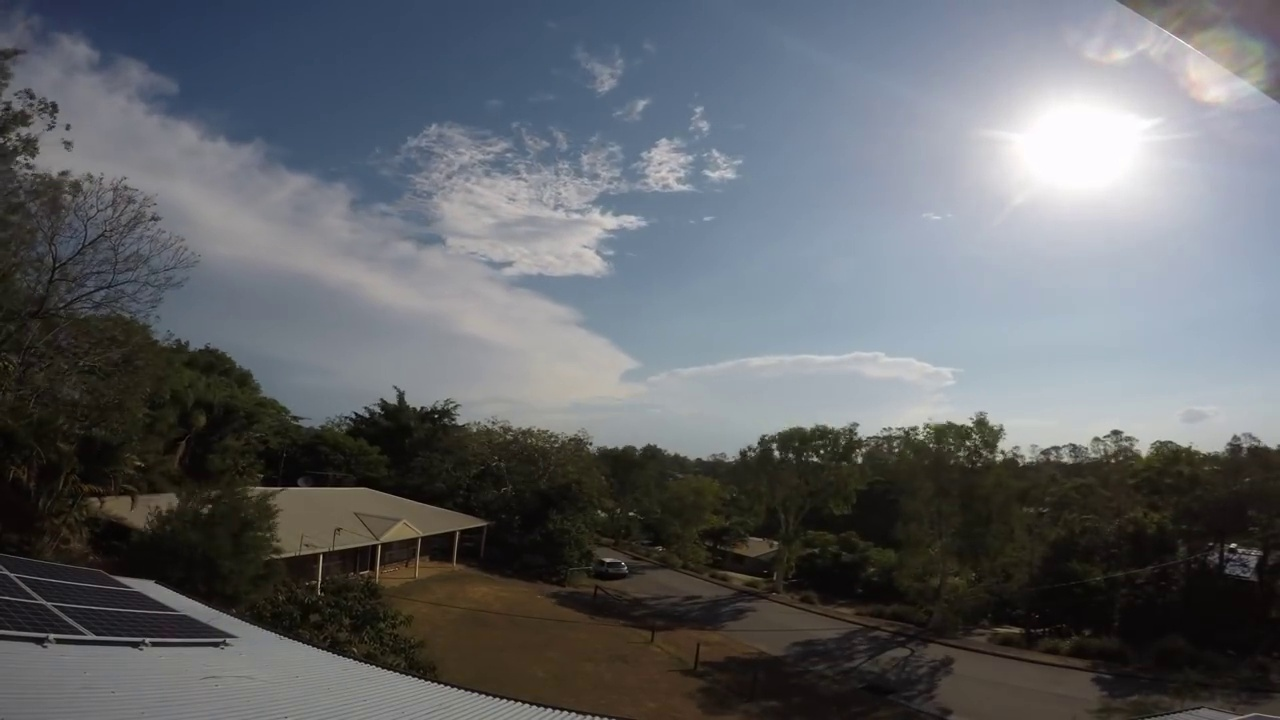
Fire: no
Smoke: no